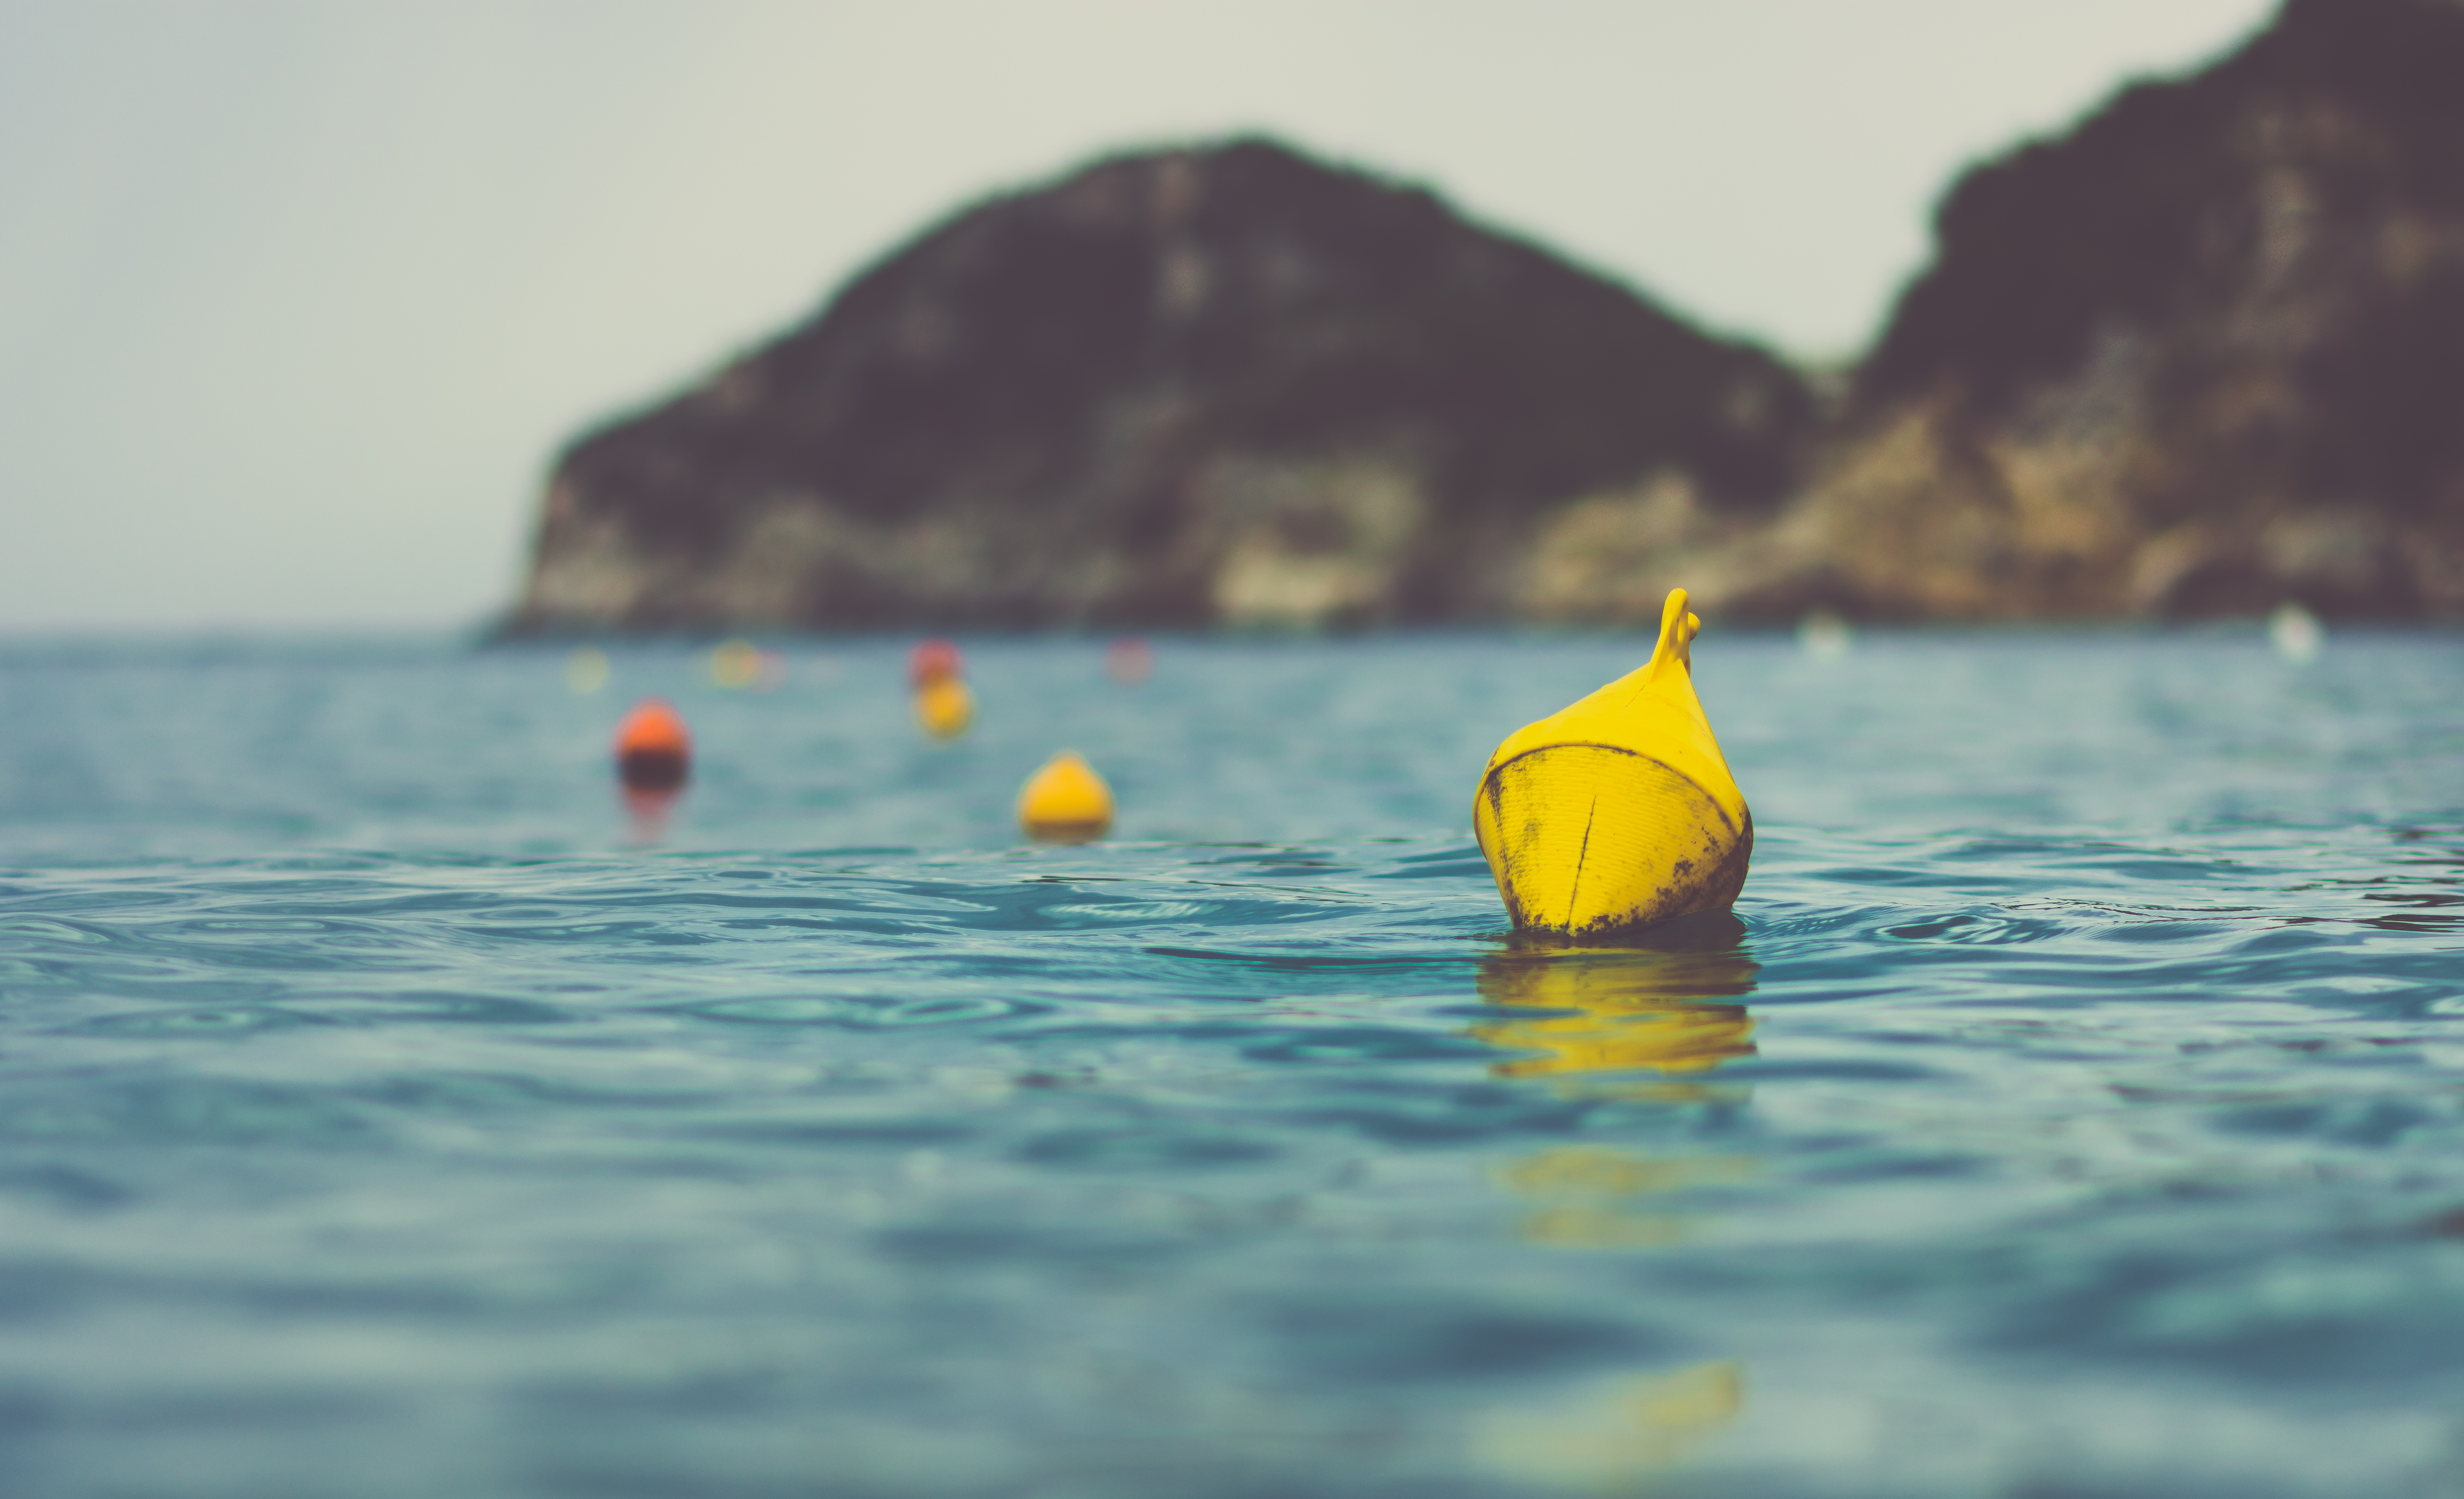
sea, water, ocean, boat, wave, paddle, vehicle, fishing, bay, float, kayak, sports equipment, buoy, boating, kayaking, sea kayak